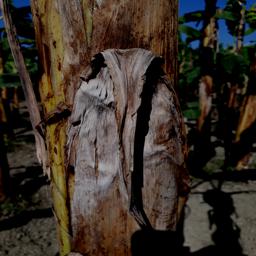
Label: PSEUDOSTEM WEEVIL